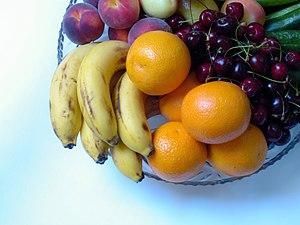
Le fruit, en botanique, est l'organe végétal contenant une ou plusieurs graines. हिन्दी: निषेचित, परिवर्तित एवं परिपक्व अंडाशय को फल कहते हैं। Italiano: Il frutto in termini botanici è il prodotto della modificazione dell'ovario a seguito della fecondazione. ქართული: ნაყოფი ფარულთესლოვან მცენარეთა ორგანო, რომელიც წარმოიქმნება ყვავილისაგან და შეიცავს ერთ ან მეტ თესლს, ვითარდება ორმაგი განაყოფიერების შემდეგ (გამონაკლისია პართენოკარპული ნაყოფები). 中文: 果實，是被子植物（也称显花植物）花的部份組織衍生成的生殖器官，通常在开花授粉之后，以受精的子房为主体而形成，其中包含有种子。植物藉由果實來傳播種子。 Türkçe: Meyve ya da yemiş, çiçeğin dişi organının, döllenme sonucunda farklılaşıp, yumurtalığın gelişmesiyle meydana gelen ve tohumları taşıyan organa denir. Norsk bokmål: Frukt er i vid forstand en struktur hos blomsterplanter som inneholder frøene. Русский: Плод (лат. fructus, греч. καρπός) — конечный этап развития цветка, видоизменённого в процессе двойного оплодотворения